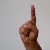
The image shows a hand gesture representing the letter 'D' in Indian Sign Language.